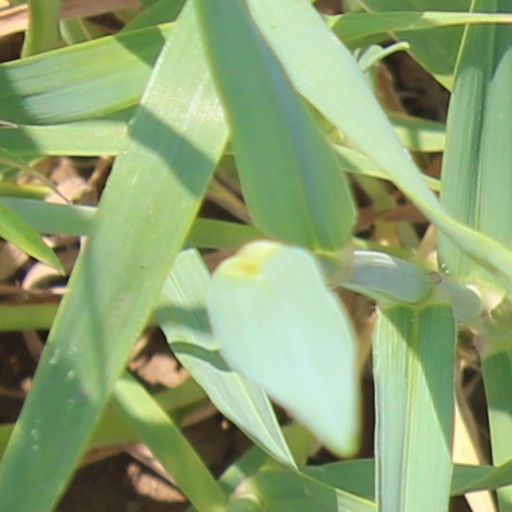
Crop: wheat